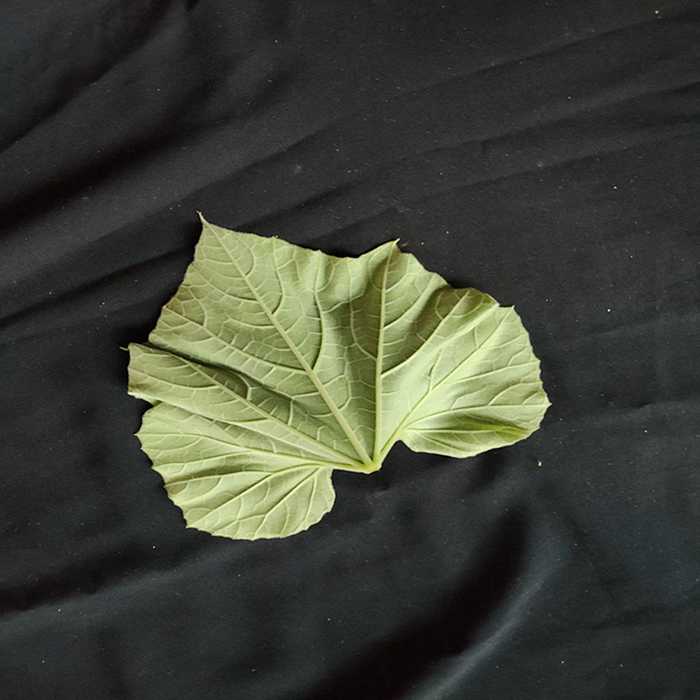
Plant: Bottle gourd
Label: Fresh leaf